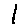
Label: 1